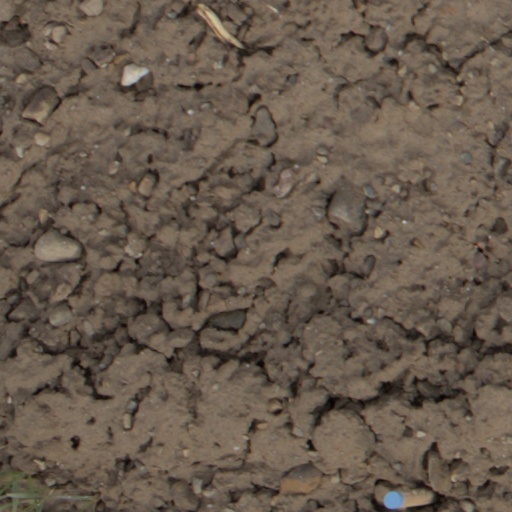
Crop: wheat